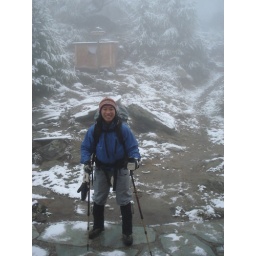
me in full damp weather gear - raincoat, backpack cover, gloves, gaiters and pink hat :)photo by dave